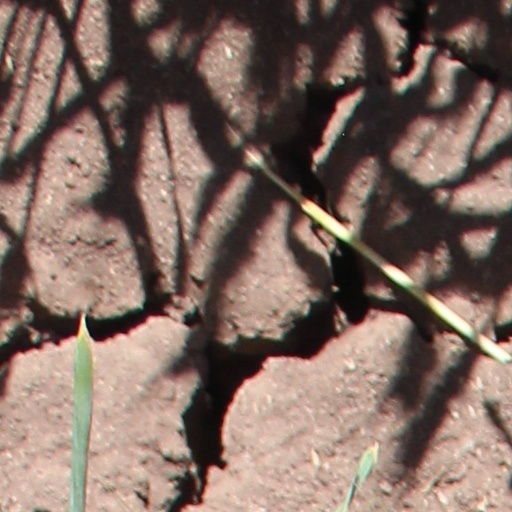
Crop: wheat